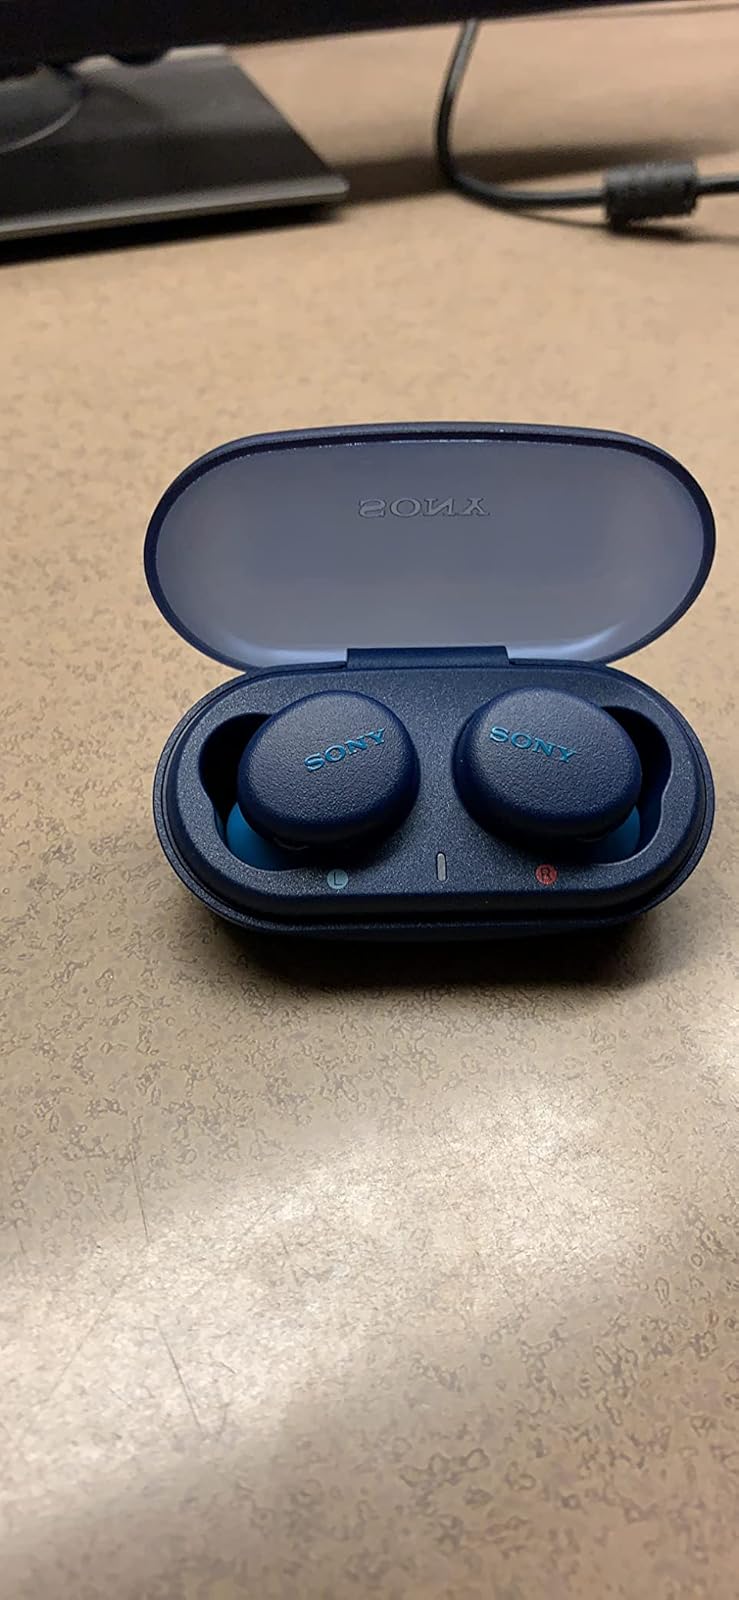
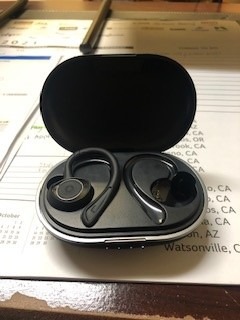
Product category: earbuds
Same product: no